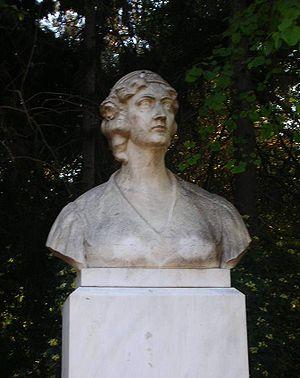
Manto Mavrogenous, née en 1796 et décédée en juillet 1848 est une héroïne de la guerre d'indépendance grecque. Femme riche, elle finança une escadre qui opéra depuis Mykonos, ce qui lui valut le titre de lieutenant général.